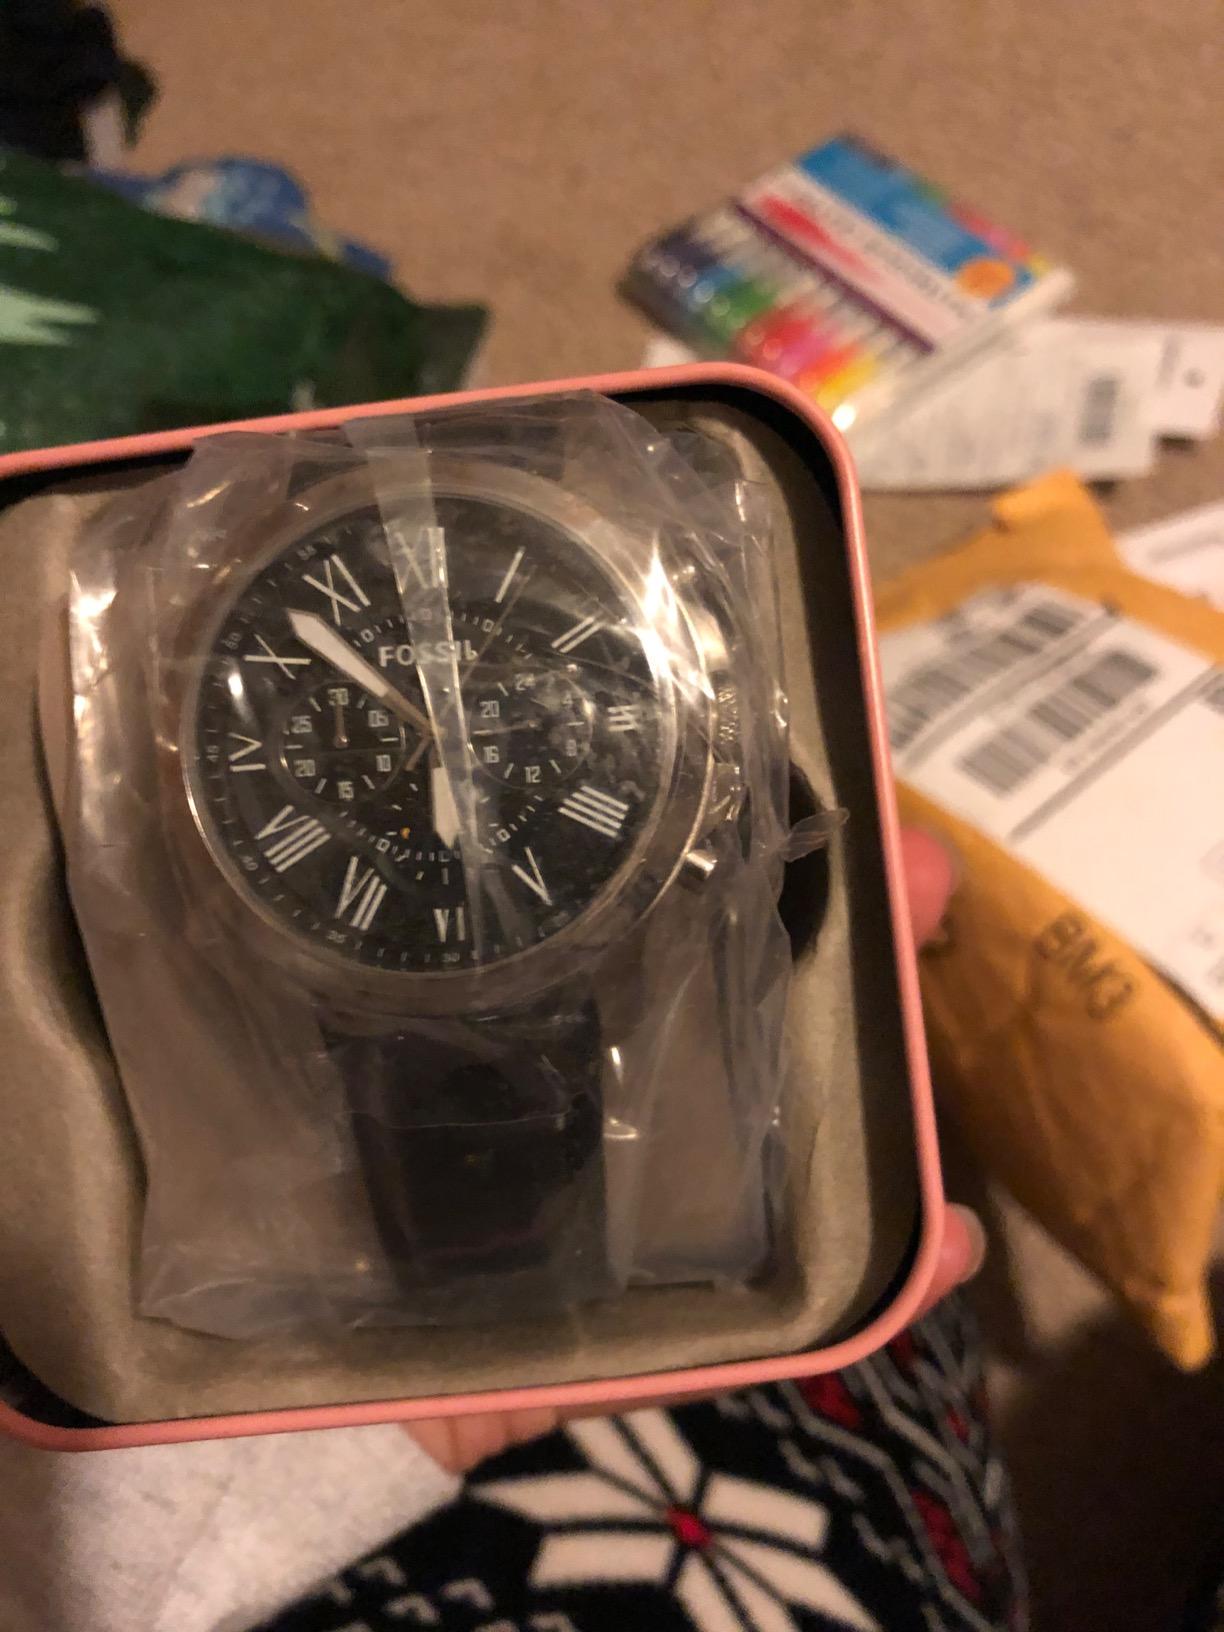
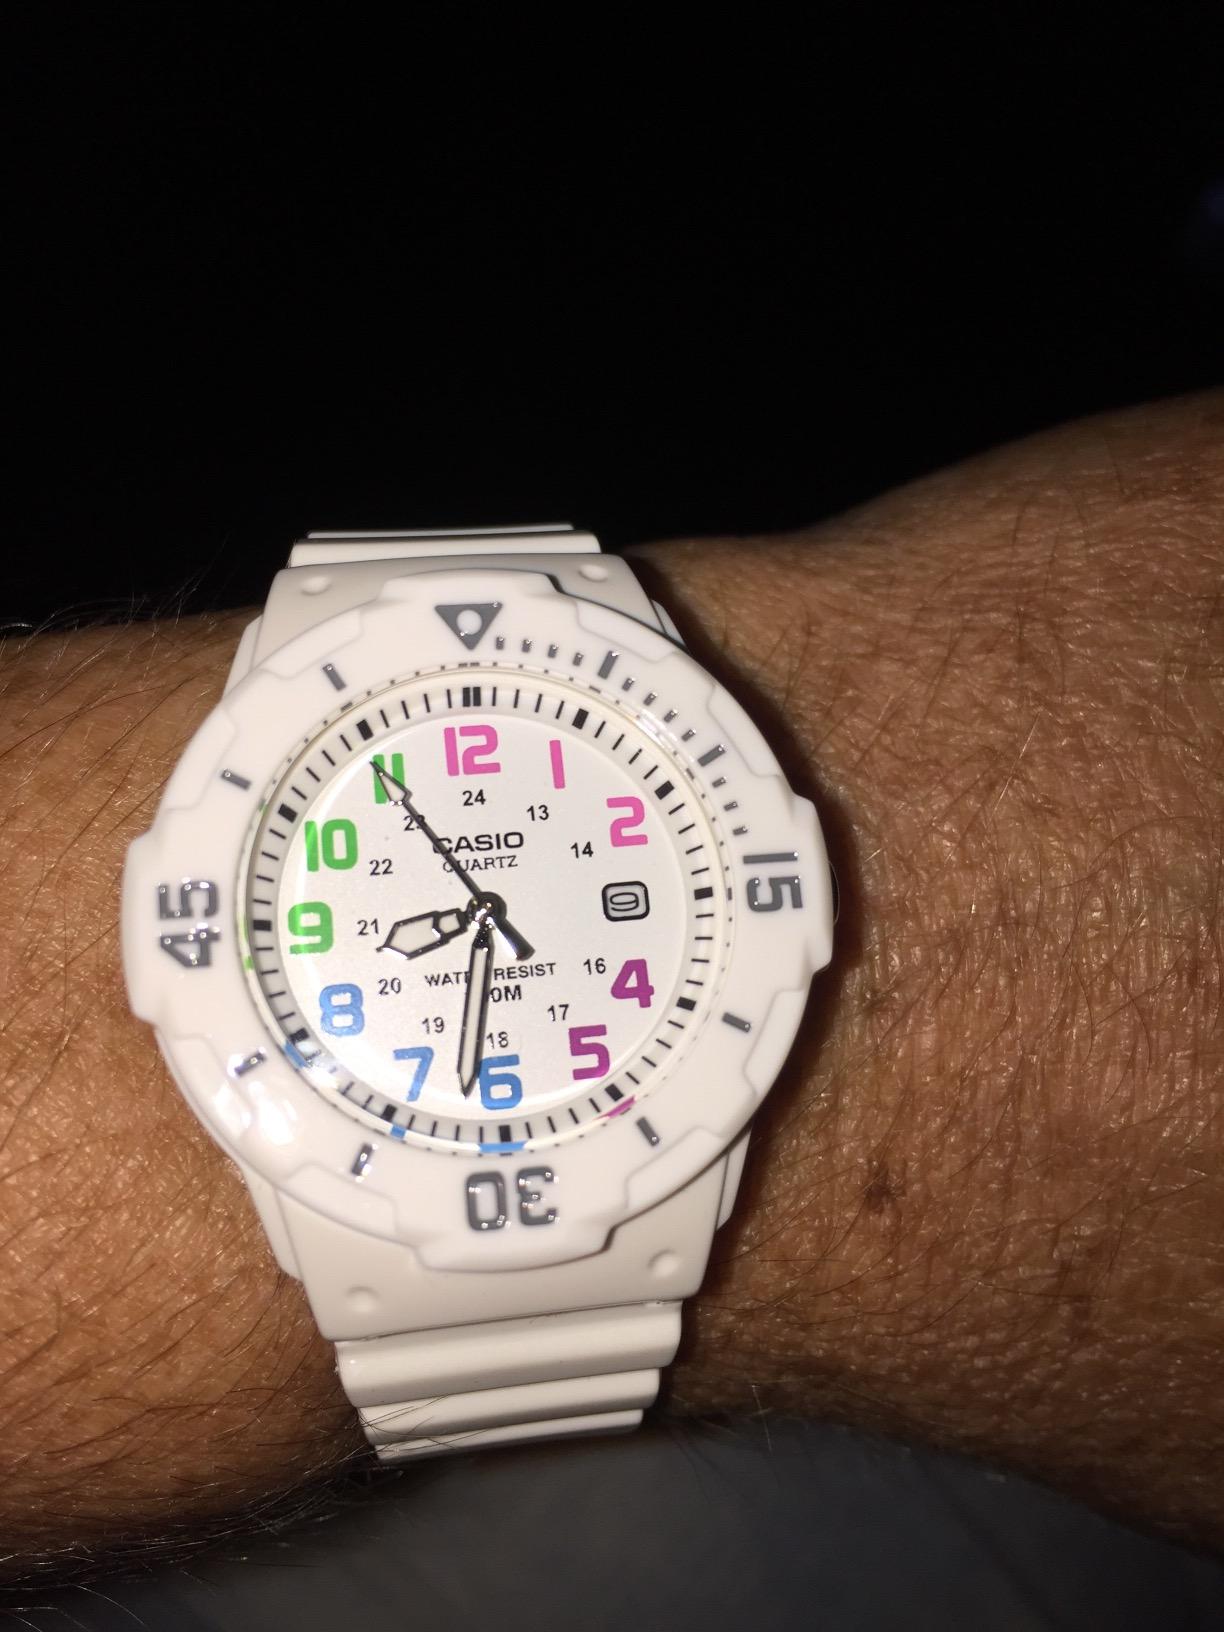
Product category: accessories_watch
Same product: no